The Unfaithfuls

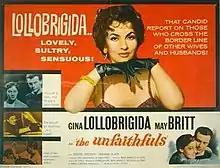
Film poster

The Unfaithfuls is a 1953 Italian melodrama film directed by Mario Monicelli and Steno and starring Gina Lollobrigida.